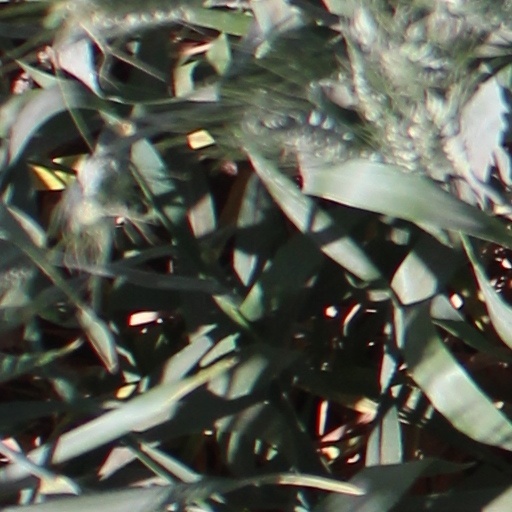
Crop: wheat